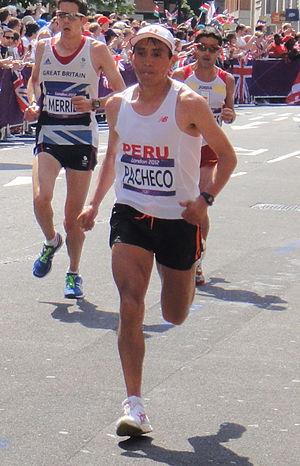
Raúl Pacheco Mendoza est un athlète péruvien, spécialiste du marathon.